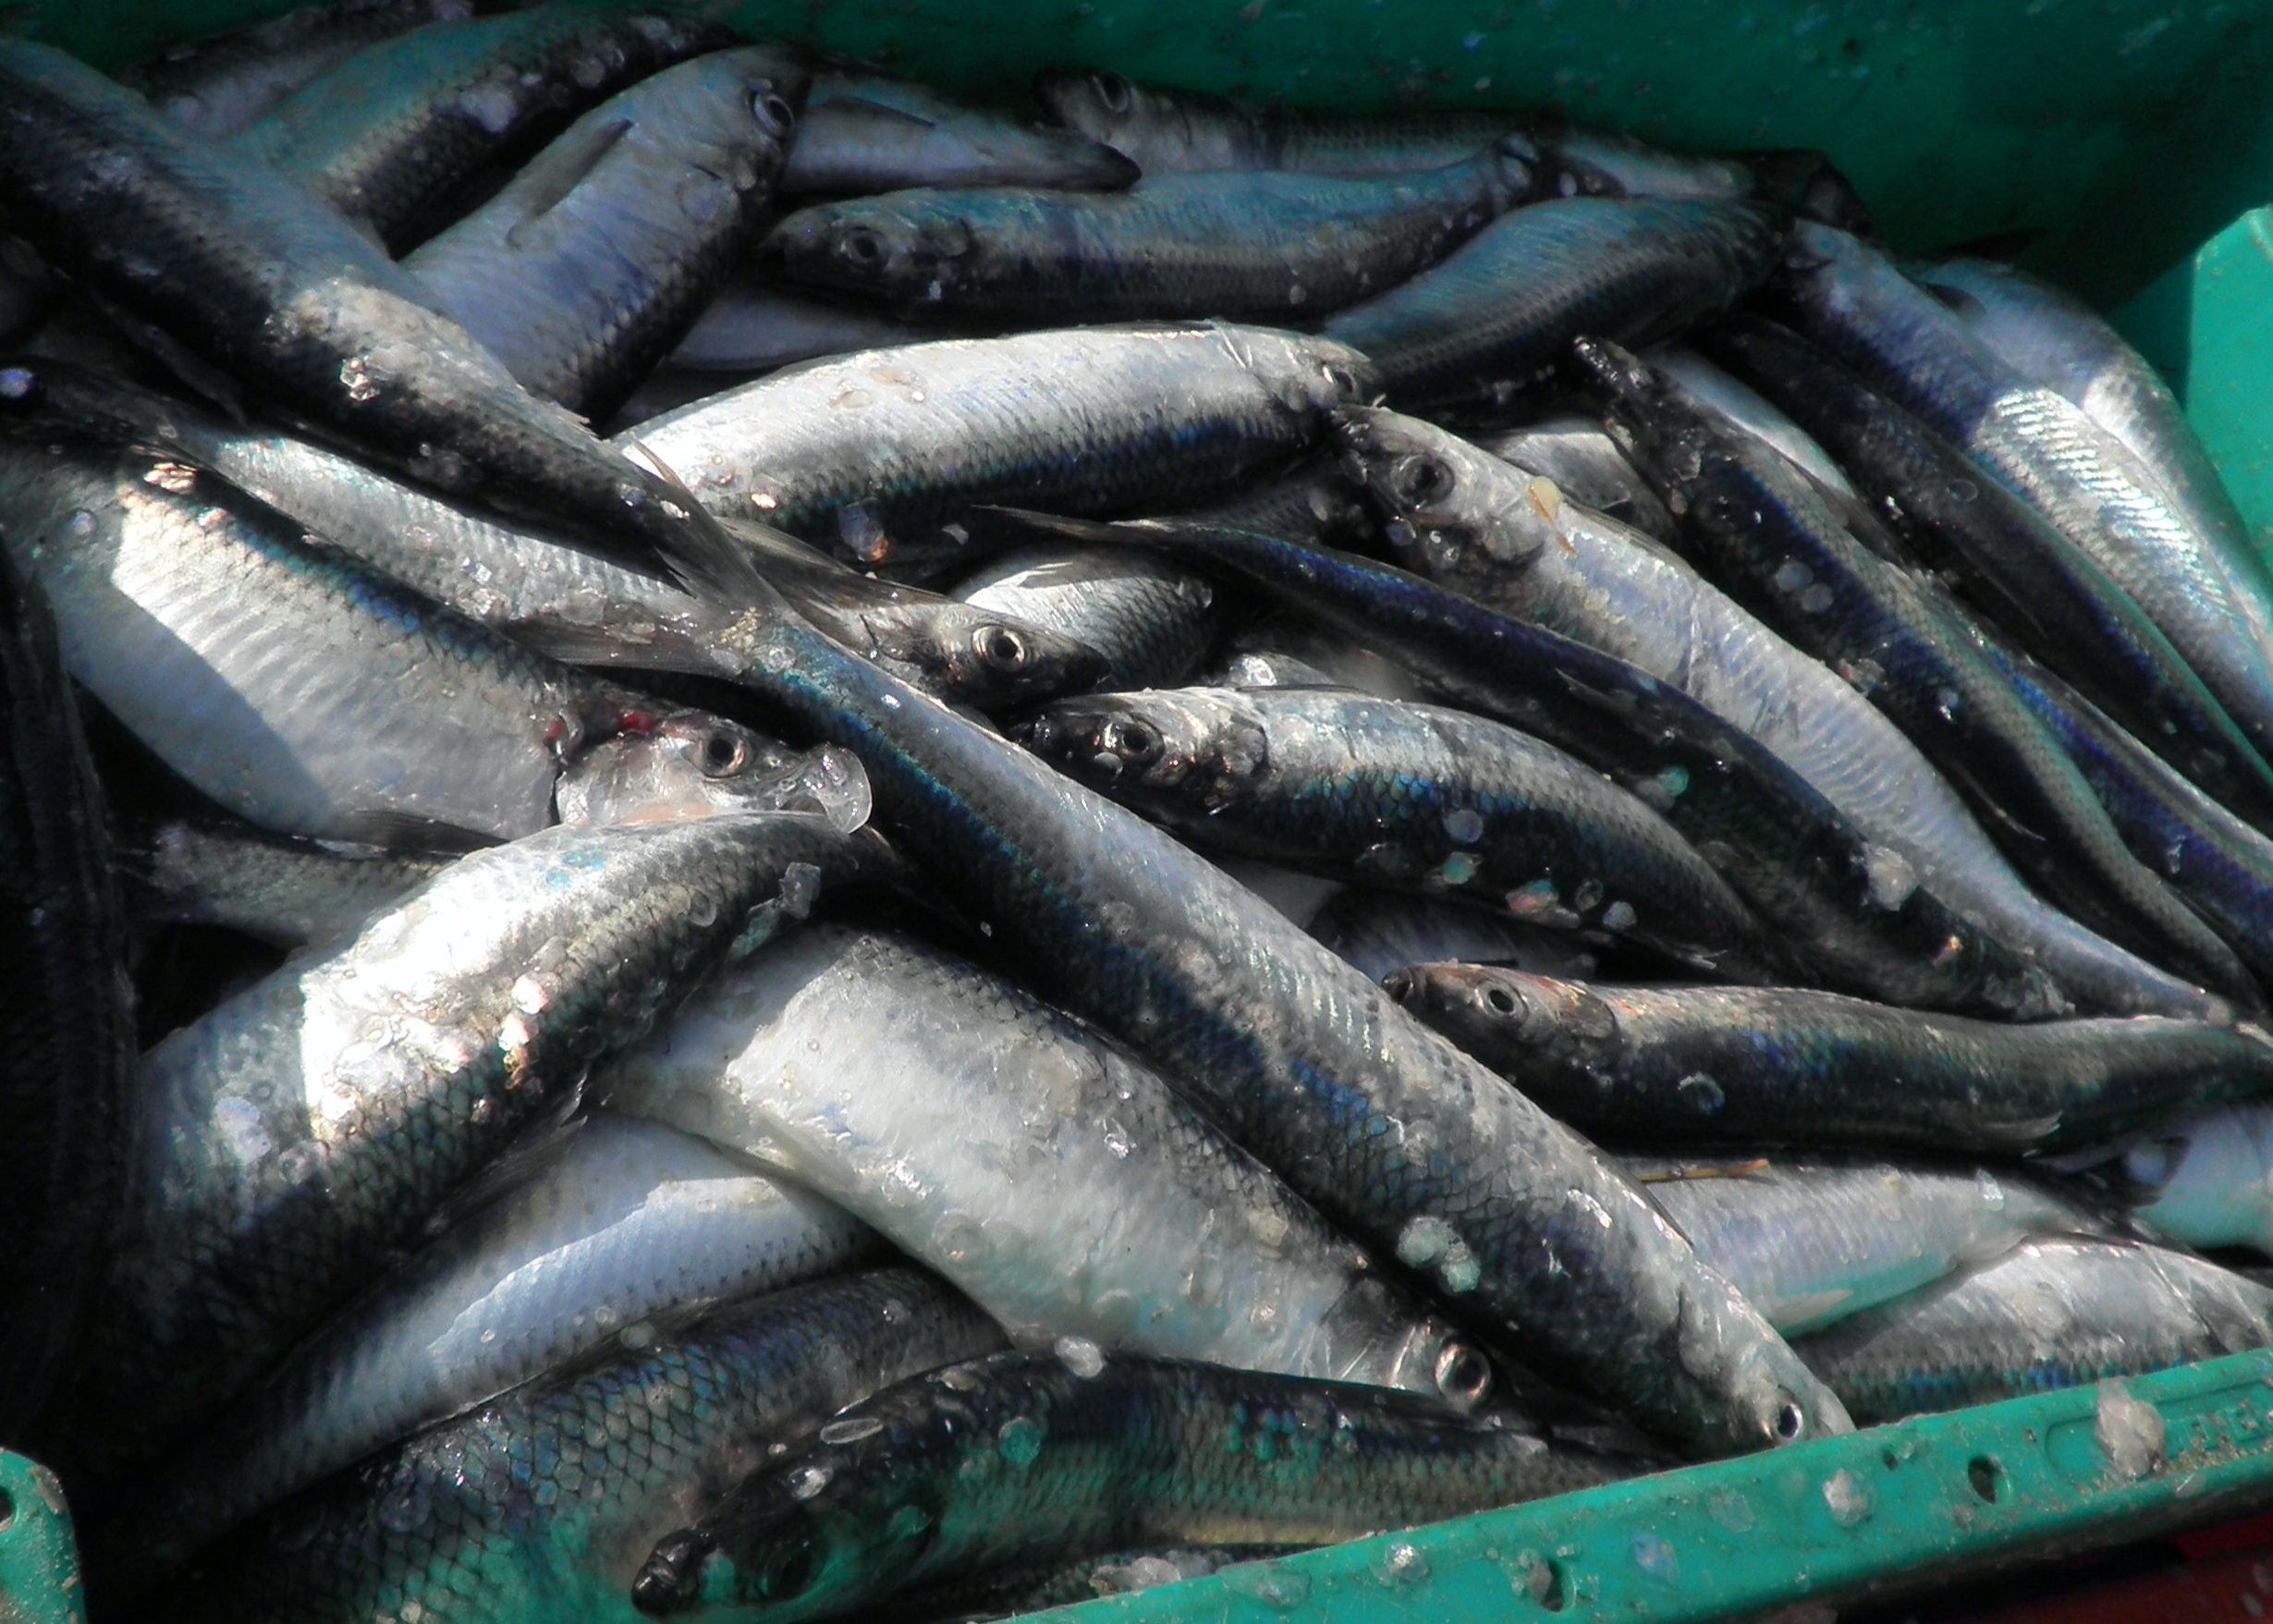
food, fishing, fish, sardine, vertebrate, bonito, milkfish, herring, baltic sea, mackerel, freshly caught, marine biology, forage fish, oily fish